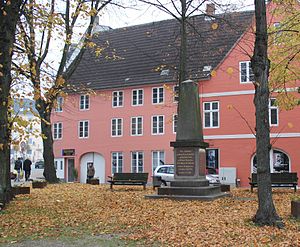
Slaget ved Bov
Mindested i Flensborg
Slaget ved Bov var det første feltslag under Treårskrigen 1848-1850 og stod den 9. april 1848 ved landsbyen Bov lige nord for den nuværende dansk-tyske grænse.